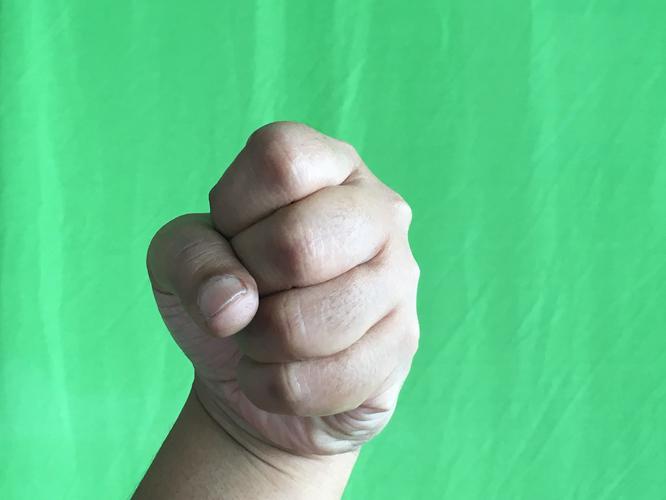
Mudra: Mushti
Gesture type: single_hand